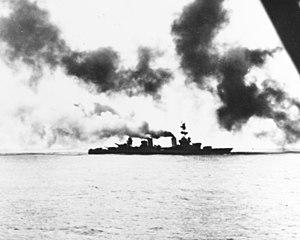
Le Nachi est le premier des quatre croiseurs lourds de 10 000 tonnes de la classe Myōkō construits au titre du Nouveau Programme de Renforcement de 1923, à avoir été mis en service par la Marine impériale japonaise. Il a été commandé à l'Arsenal de Kure et construit de 1924 à 1928. Modernisé en 1936 et en 1940, il a pris une part active, de 1937 à 1944, aux opérations navales de la Marine impériale japonaise, pendant la seconde guerre sino-japonaise, puis pendant la guerre du Pacifique. Il a été coulé par l'aviation embarquée américaine en baie de Manille, le 5 novembre 1944.
La classe Myōkō a été la troisième classe de croiseurs lourds de la Marine impériale japonaise, comprenant quatre unités portant divers noms de montagnes japonaises, construites, en quatre ans chacune, par les arsenaux de Yokosuka et de Kure et dans les chantiers navals de Nagasaki et Kobe, entre novembre 1924 et août 1929. Ces unités marquèrent une évolution sensible dans la construction des croiseurs lourds japonais, par la puissance de leur artillerie, tant principale qu'anti-aérienne, mais elles ne respectaient pas les stipulations, en vigueur à l'époque, des traités de limitation des armements navals, en particulier en ce qui concerne le déplacement maximal des croiseurs.
Boshiro Hosogaya, 細萱 戊子郎, né dans une famille de fermiers à Nozawa, dans la préfecture de Nagano le 24 juin 1888, et mort le 8 février 1964 est un amiral japonais de la Seconde Guerre mondiale. Il a eu des commandements importants en 1942-1943, dans le Pacifique nord en tant que commandant-en-chef de la 5ᵉ Flotte japonaise. Mais son échec à la bataille des îles du Commandeur a mis un terme à sa carrière.
Le croiseur Maya a été la quatrième et dernière unité la classe Takao mise sur cale pour la Marine impériale japonaise. Il a incorporé l'expérience acquise par les premières unités de cette classe. Il a eu une carrière très active au cours de la guerre du Pacifique, dans la campagne des îles Aléoutiennes, et devant Guadalcanal. Il a subi un importante refonte fin 1943-1944, et a fini, torpillé par un sous-marin américain, dans les parages de Palawan, le 23 octobre 1944, à la veille de la bataille du golfe de Leyte.